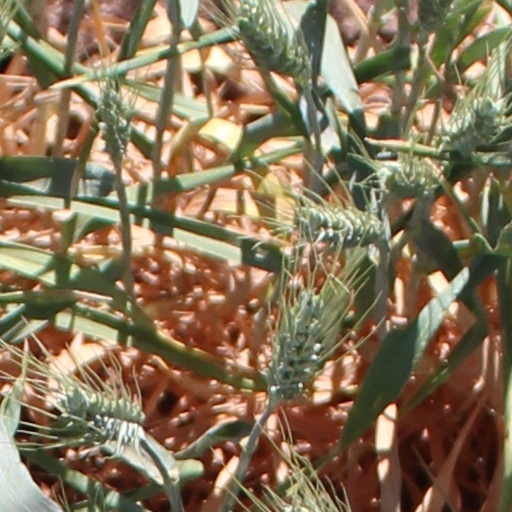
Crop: wheat